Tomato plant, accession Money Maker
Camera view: bottom (45 deg); turntable rotation: 150 degrees
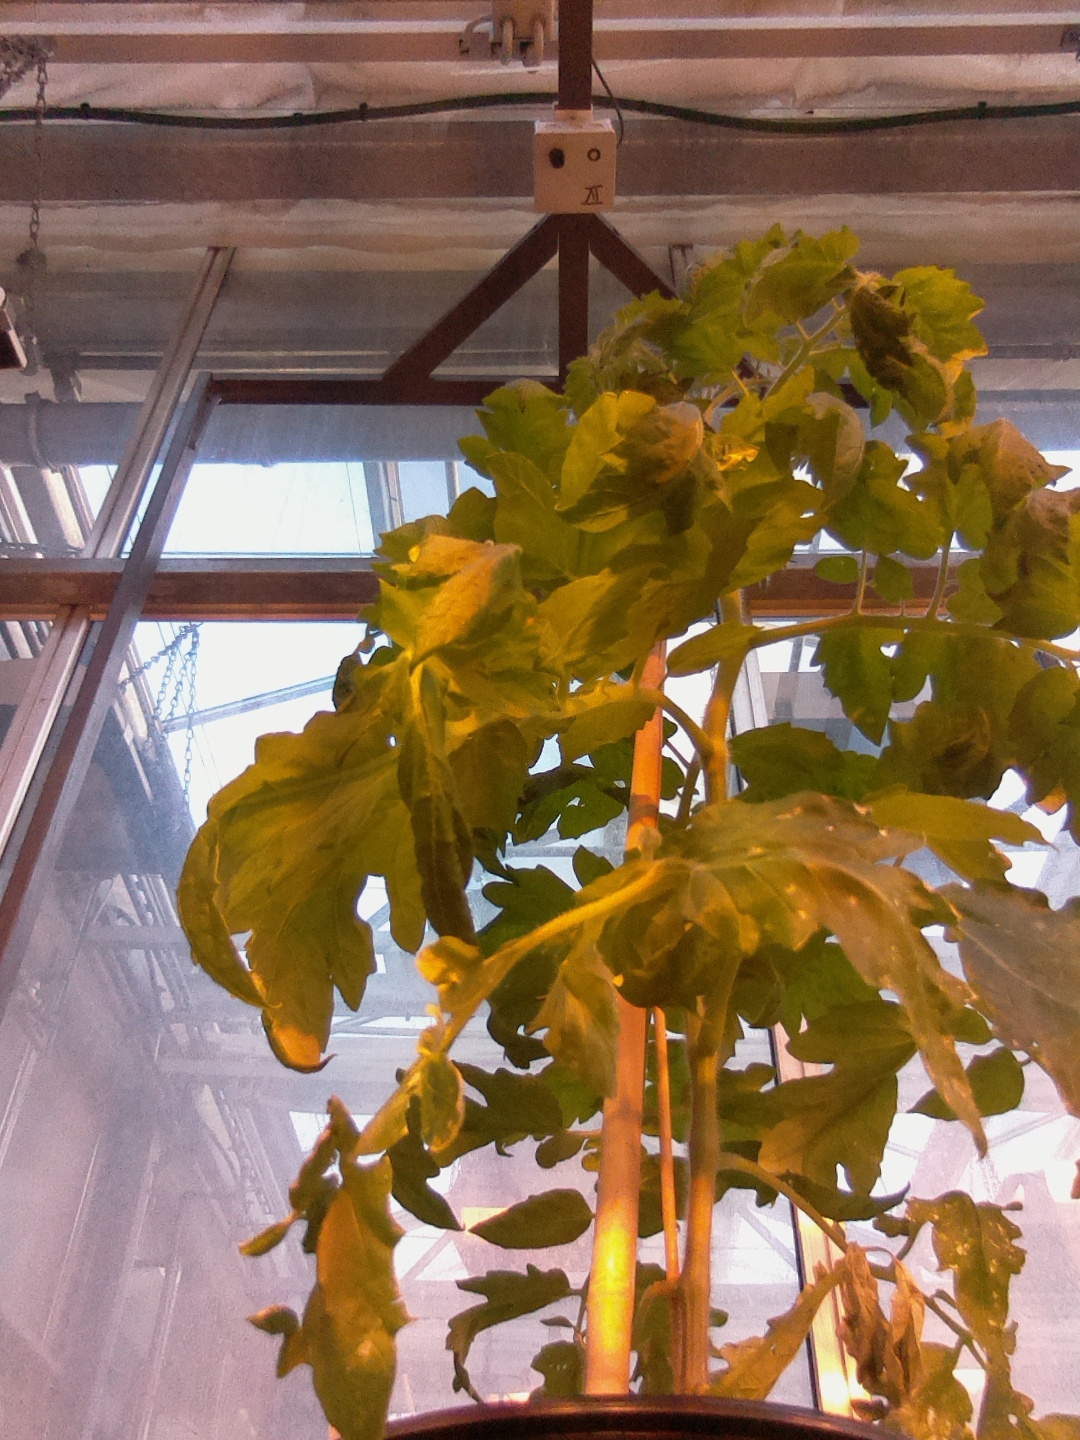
BBCH growth stage 61: 10%-20% of flowers open